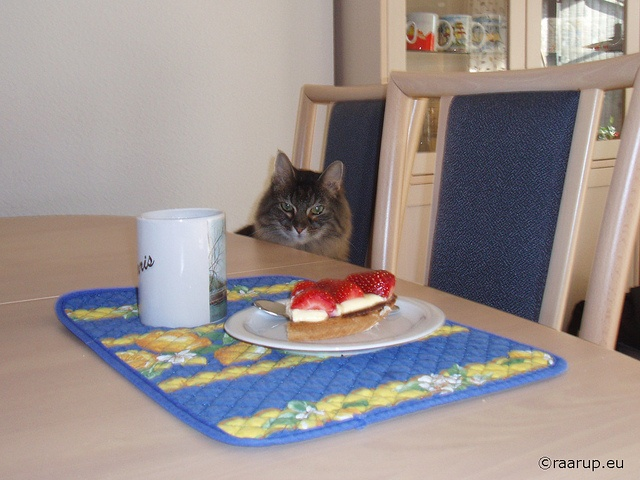
A very cute cat sitting at a table with some food.
Cat sitting at a table with a plate of pie and a mug.
A cat sitting at a dining table staring at strawberry cheese cake.
a cat looking at a dessert on a table
a cat is standing in front of a tray with food